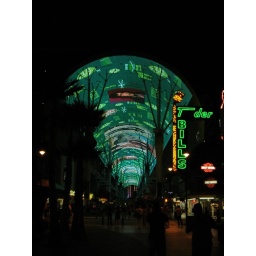
VIVAvision. Five football field long canopy over the street covered with over 12.5 million synchronized LED modules.